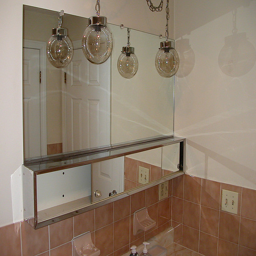
A bathroom mirror is shown with hanging lights and a mirror vanity.
a bathroom that has some soap bottles on a sink
A very plain bathroom with white walls, brown tiles and several swag lamps.
A bathroom mirror with hanging lights in front of it.
A home bathroom with hanging lights and an empty medicine chest